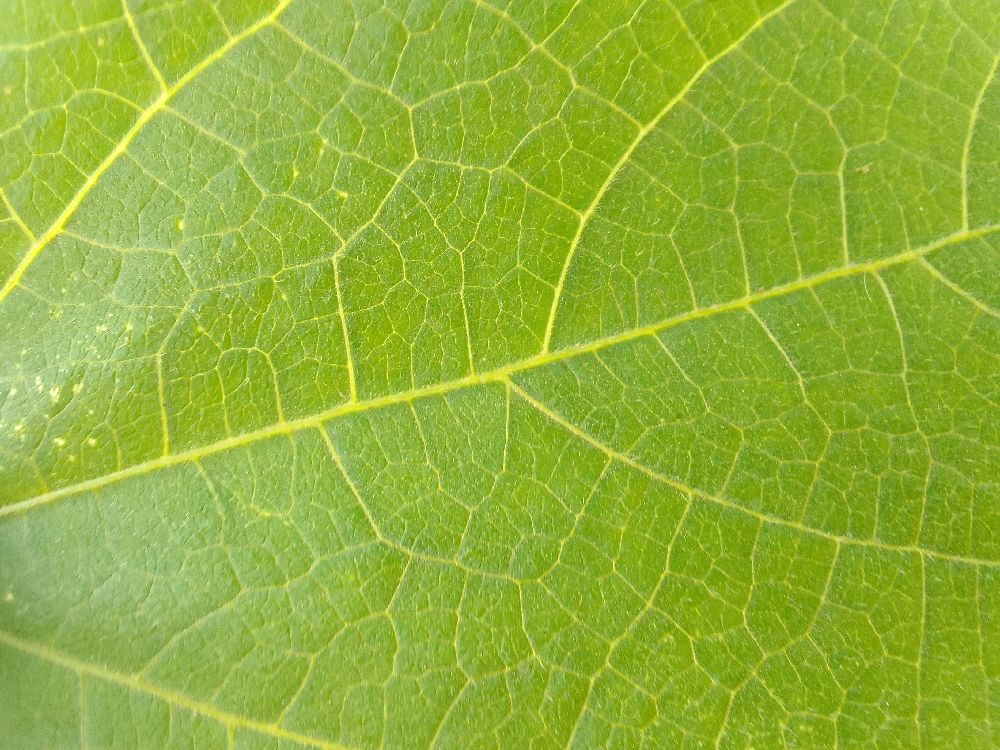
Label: healthy